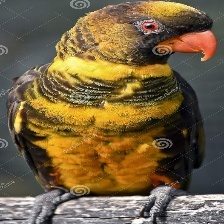
Species: DUSKY LORY
Scientific name: PSEUDEOS FUSCATA
ImageNet parent category: lorikeet